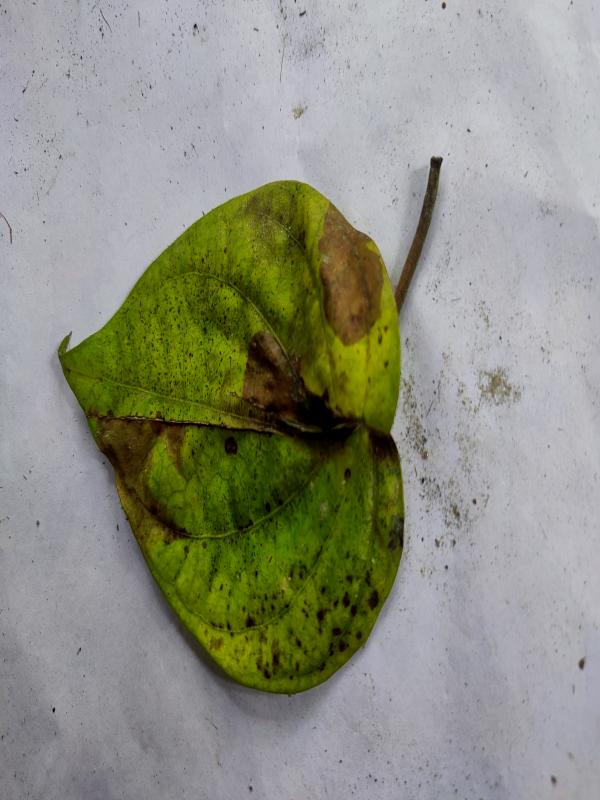
Label: Dried_Leaf